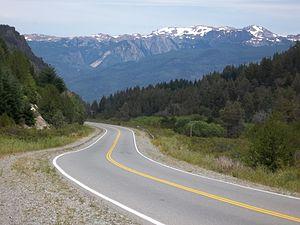
La province de Río Negro est une province de l'Argentine. Elle est située au sud du pays, en Patagonie. Elle est bordée au nord par la province de La Pampa, à l'est par celle de Buenos Aires, au sud par le Chubut et à l'ouest par le Neuquén et, séparée par la cordillère des Andes, par la République du Chili.
La route nationale 40 est une importante voie routière d'Argentine qui traverse le pays du nord au sud, depuis La Quiaca à la frontière bolivienne dans la province de Jujuy jusqu'au cap Virgenes à l'extrême sud de la Patagonie. C'est la route la plus longue du pays. Elle court parallèlement à la Cordillère des Andes en reliant les parcs nationaux les plus importants et traverse plusieurs des régions touristiques et des attraits principaux du territoire. Actuellement ce trajet mythique a été promu comme produit touristique national. La route commence en Patagonie au niveau de la mer et s'étend sur environ 5 000 km, traversant 20 parcs nationaux, 18 cours d'eau importants, reliant 27 cols andins. Elle culmine à 4 895 mètres au niveau du col d'Abra del Acay dans la province de Salta.